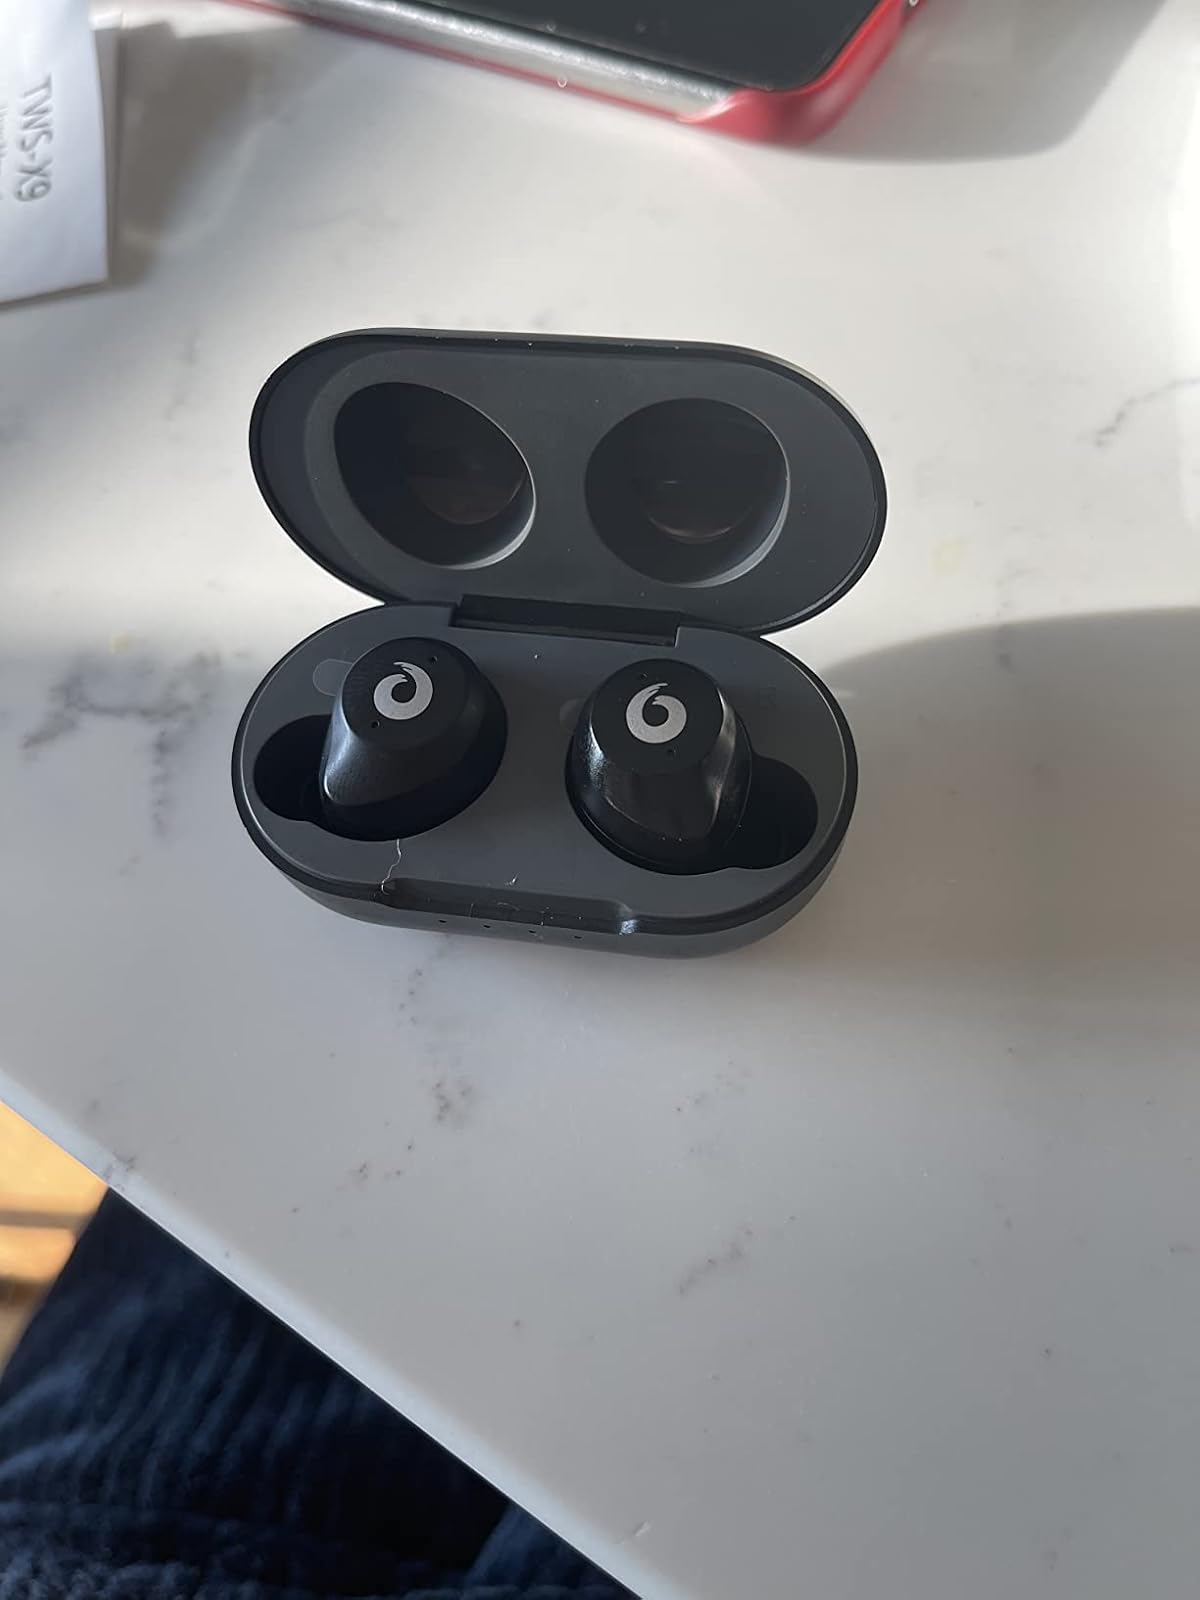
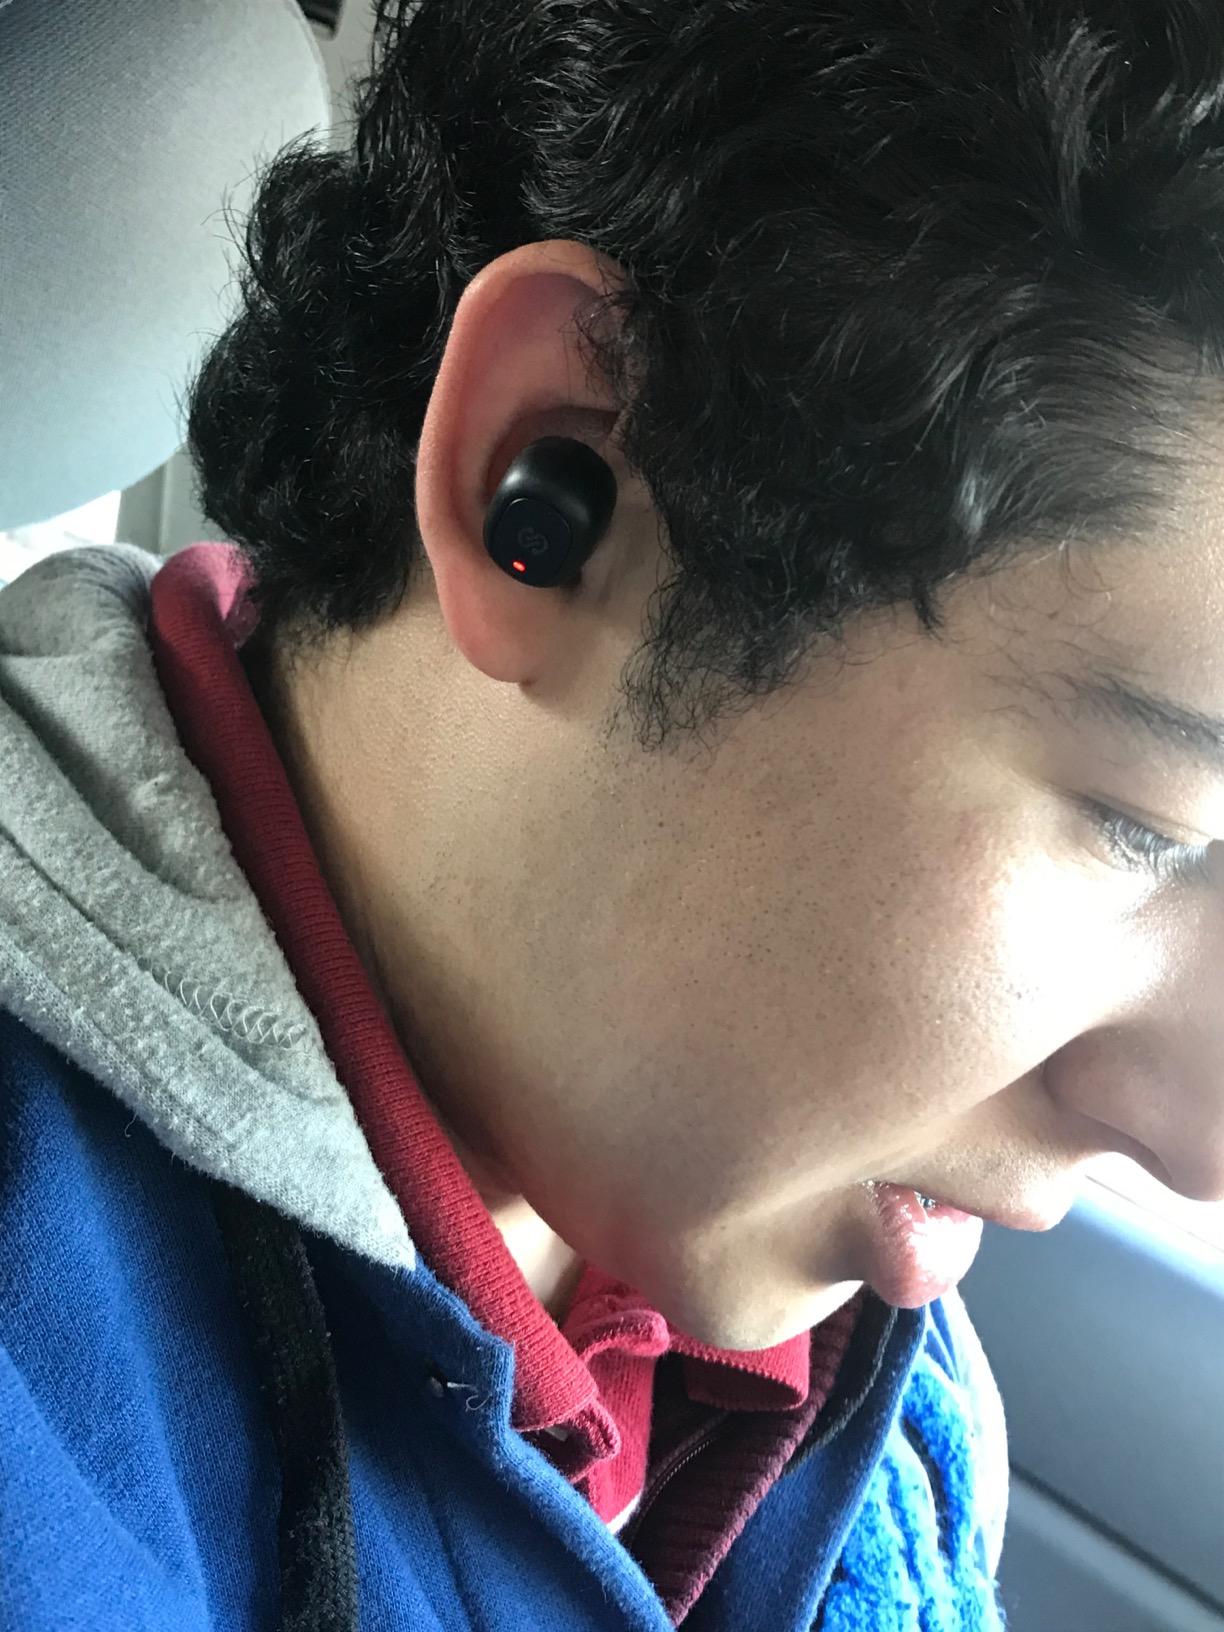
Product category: earbuds
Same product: no